Question: Please indicate a possible affordance area of the drag_suitcase that can be used for dragging
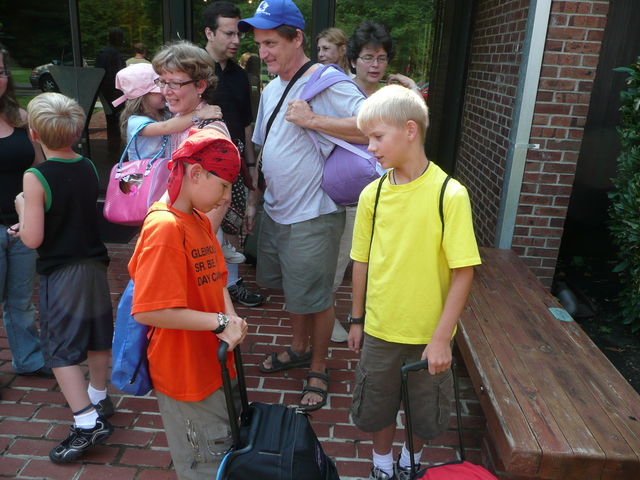
Answer: [203.5, 305, 258.5, 365]